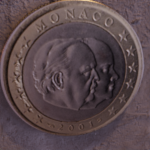
Coin value: 1euro
Country: mo
Edition: 1